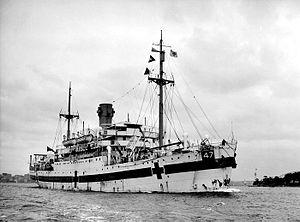
Cette liste dresse les plus grandes catastrophes maritimes pendant la Seconde Guerre mondiale au regard du nombre de victimes. Du fait de son contexte, une Seconde Guerre mondiale sanguinaire entachée de nombreux drames, ces catastrophes resteront longtemps quasi ignorées.